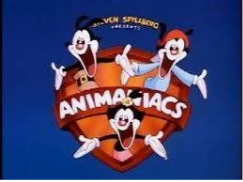
Portrait style: Cartoon Portrait